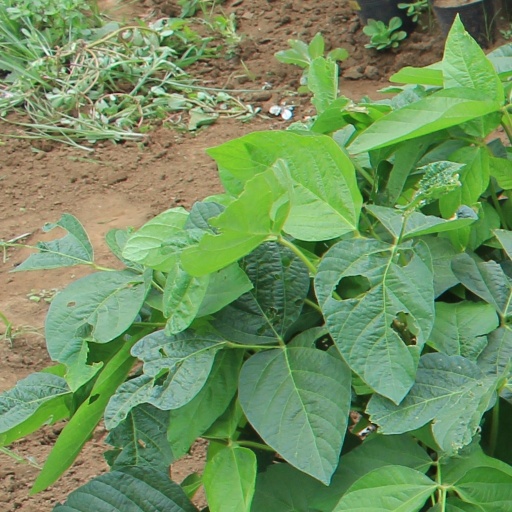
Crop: soybean